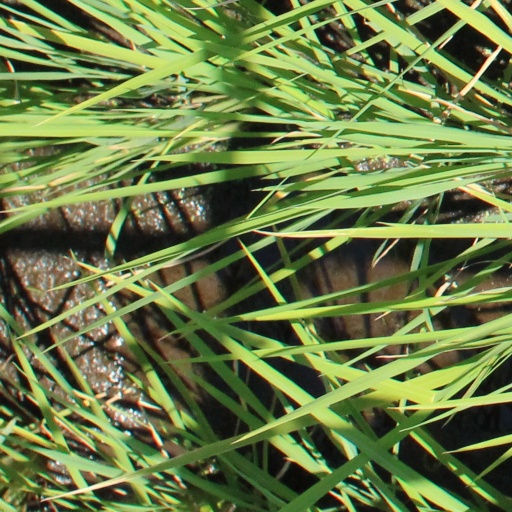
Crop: rice